Pope John Paul II

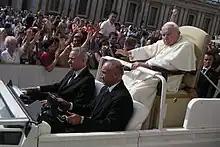
An ailing John Paul II riding in the Popemobile in September 2004 in St. Peter's Square

By the late 1970s, the dissolution of the Soviet Union had been predicted by some observers. John Paul II has been credited with being instrumental in bringing down Communism in Central and Eastern Europe, by being the spiritual inspiration behind its downfall and catalyst for "a peaceful revolution" in Poland. Lech Wałęsa, the founder of Solidarity and the first post-Communist President of Poland, credited John Paul II with giving Poles the courage to demand change. According to Wałęsa, "Before his pontificate, the world was divided into blocs. Nobody knew how to get rid of Communism. In Warsaw, in 1979, he simply said: 'Do not be afraid', and later prayed: 'Let your Spirit descend and change the image of the land ... this land'." It has also been widely alleged that the Vatican Bank covertly funded Solidarity.